Internal wave breaking

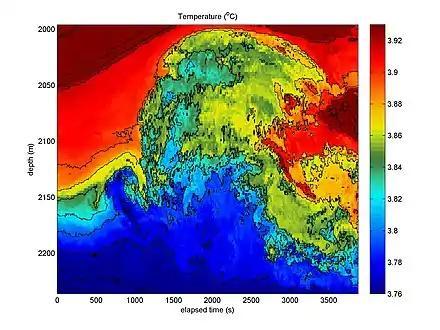

Internal wave breaking is a process during which internal gravity waves attain a large amplitude compared to their length scale, become nonlinearly unstable and finally break. This process is accompanied by turbulent dissipation and mixing. As internal gravity waves carry energy and momentum from the environment of their inception, breaking and subsequent turbulent mixing affects the fluid characteristics in locations of breaking. Consequently, internal wave breaking influences even the large scale flows and composition in both the ocean and the atmosphere. In the atmosphere, momentum deposition by internal wave breaking plays a key role in atmospheric phenomena such as the Quasi-Biennial Oscillation and the Brewer-Dobson Circulation. In the deep ocean, mixing induced by internal wave breaking is an important driver of the meridional overturning circulation. On smaller scales, breaking-induced mixing is important for sediment transport and for nutrient supply to the photic zone. Most breaking of oceanic internal waves occurs in continental shelves, well below the ocean surface, which makes it a difficult phenomenon to observe.